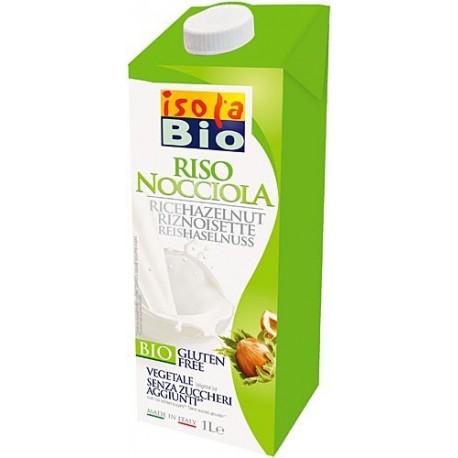
Label: cardboard